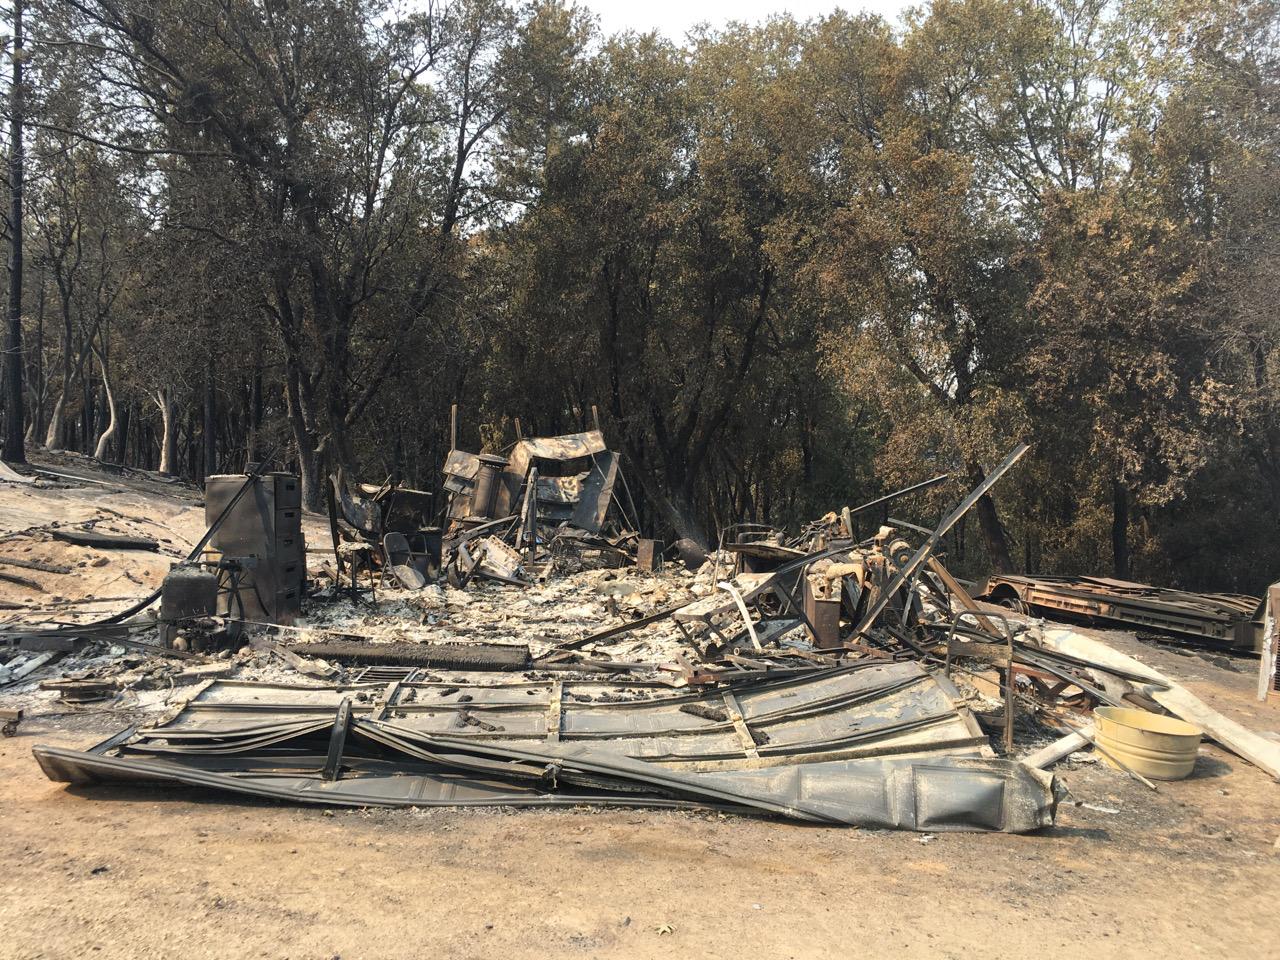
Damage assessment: destroyed